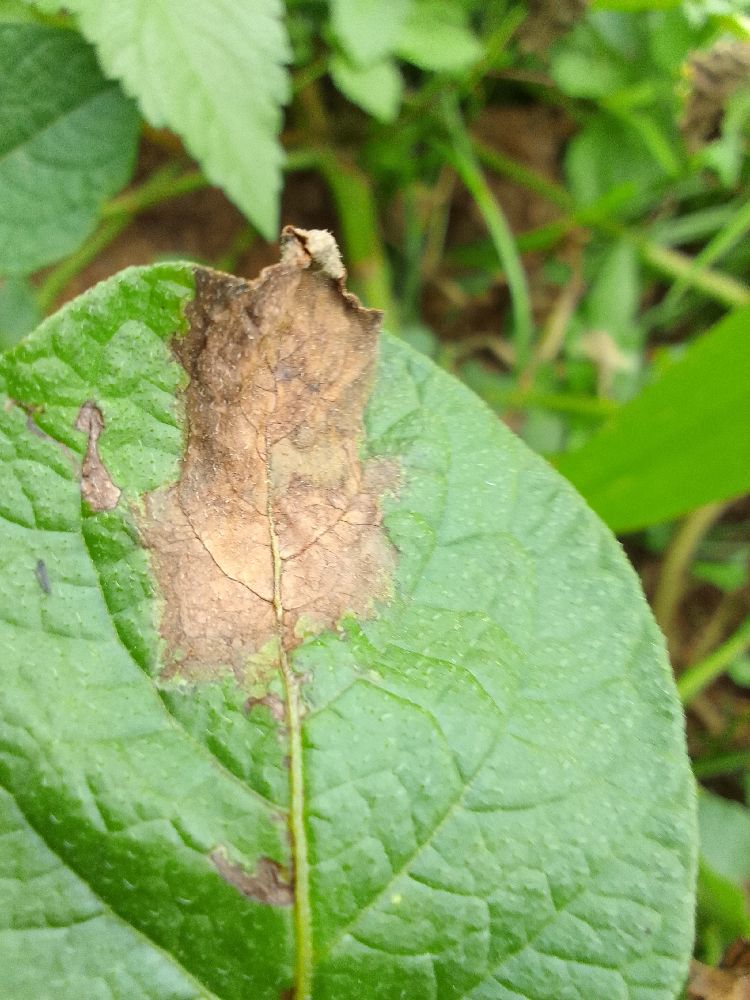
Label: Late blight